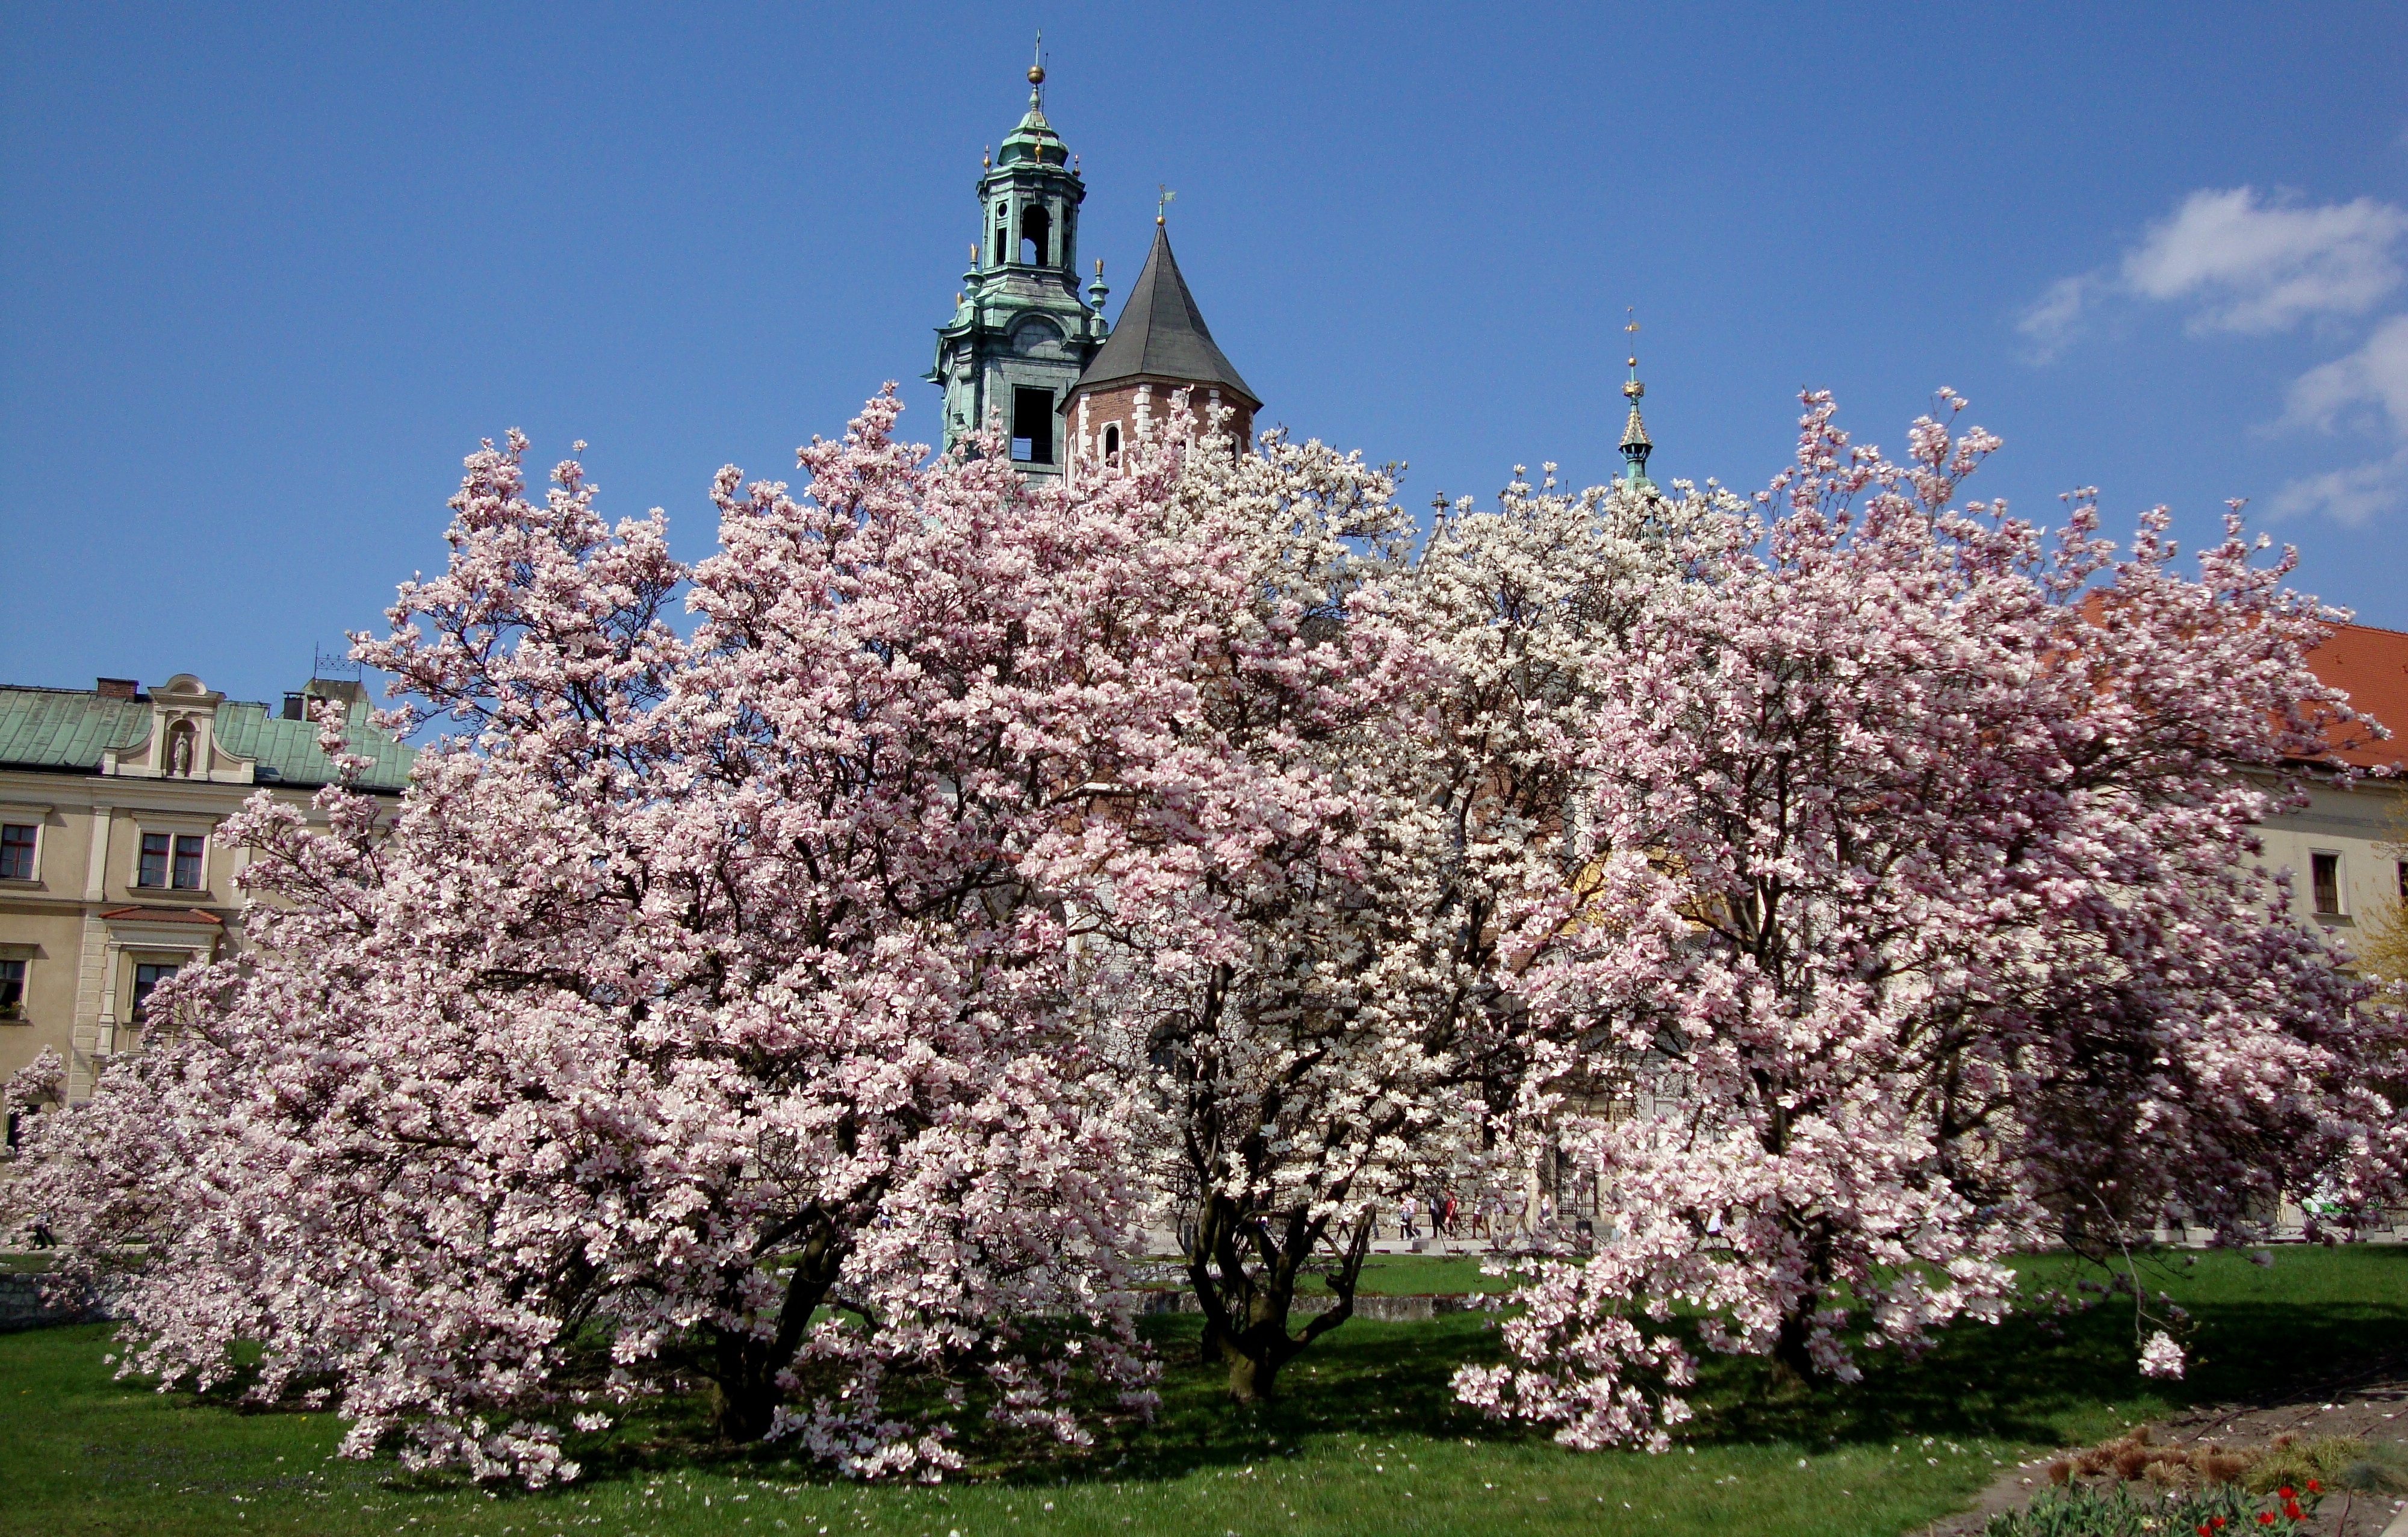
tree, blossom, plant, flower, spring, castle, cherry blossom, flowers, poland, krakow, wawel, magnolias